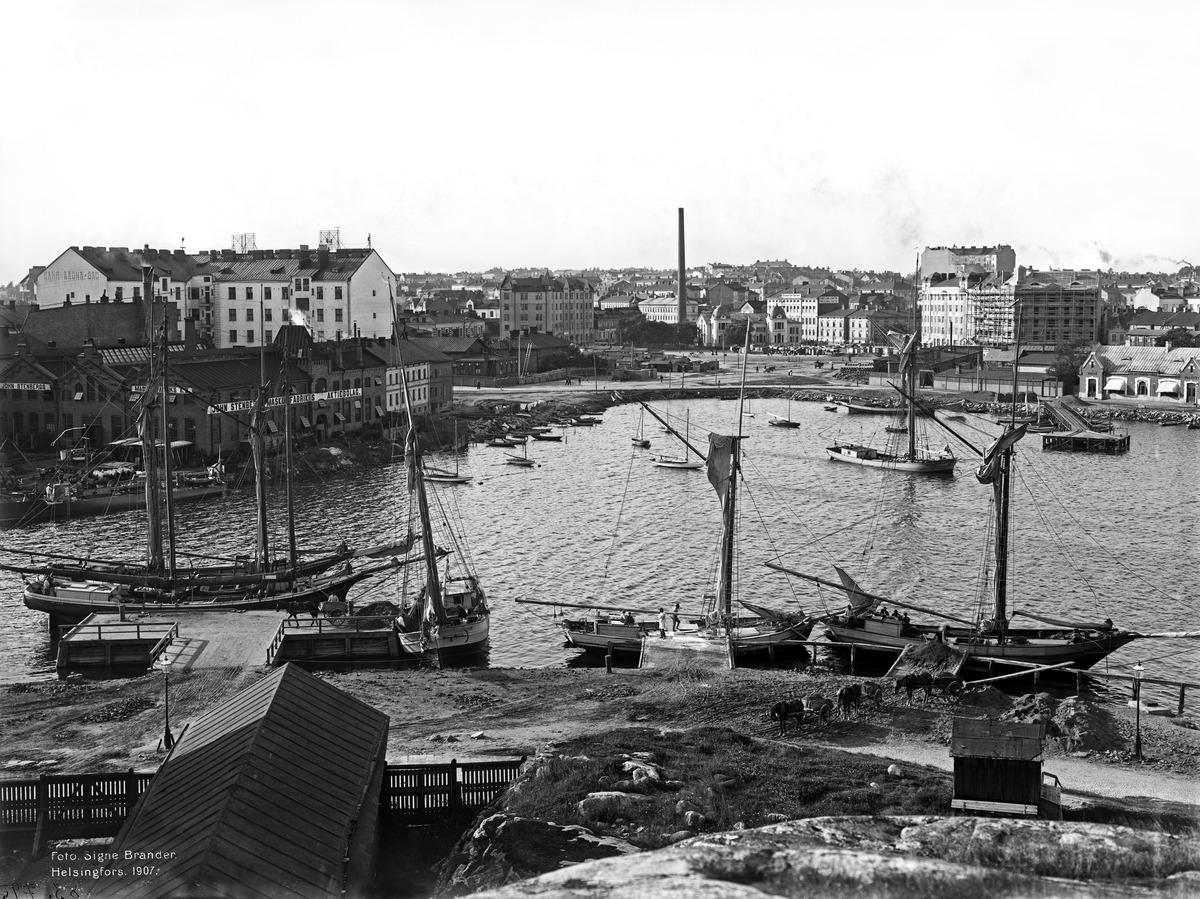
Siltavuorensatama
sisällön kuvaus: Siltavuorensatama.  Vasemmalla Siltasaarenkatu 1, John Stenbergin

konetehdas.  Nykyinen John Stenbergin ranta 4.  Keskellä Hakaniementori.

Kuvattu Siltavuorelta pohjoiseen. mustavalkoinen
Kuvaaja: Brander, Signe, valokuvaaja
Ajankohta: kuvausaika 1907
Paikka: Suomi, Uusimaa, Helsinki, Siltasaari Helsinki, John Stenbergin ranta 4
Aiheet: satamat, ranta-alueet, laivat, tehdasrakennukset